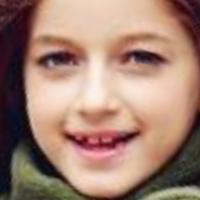
Age group: age 01-10